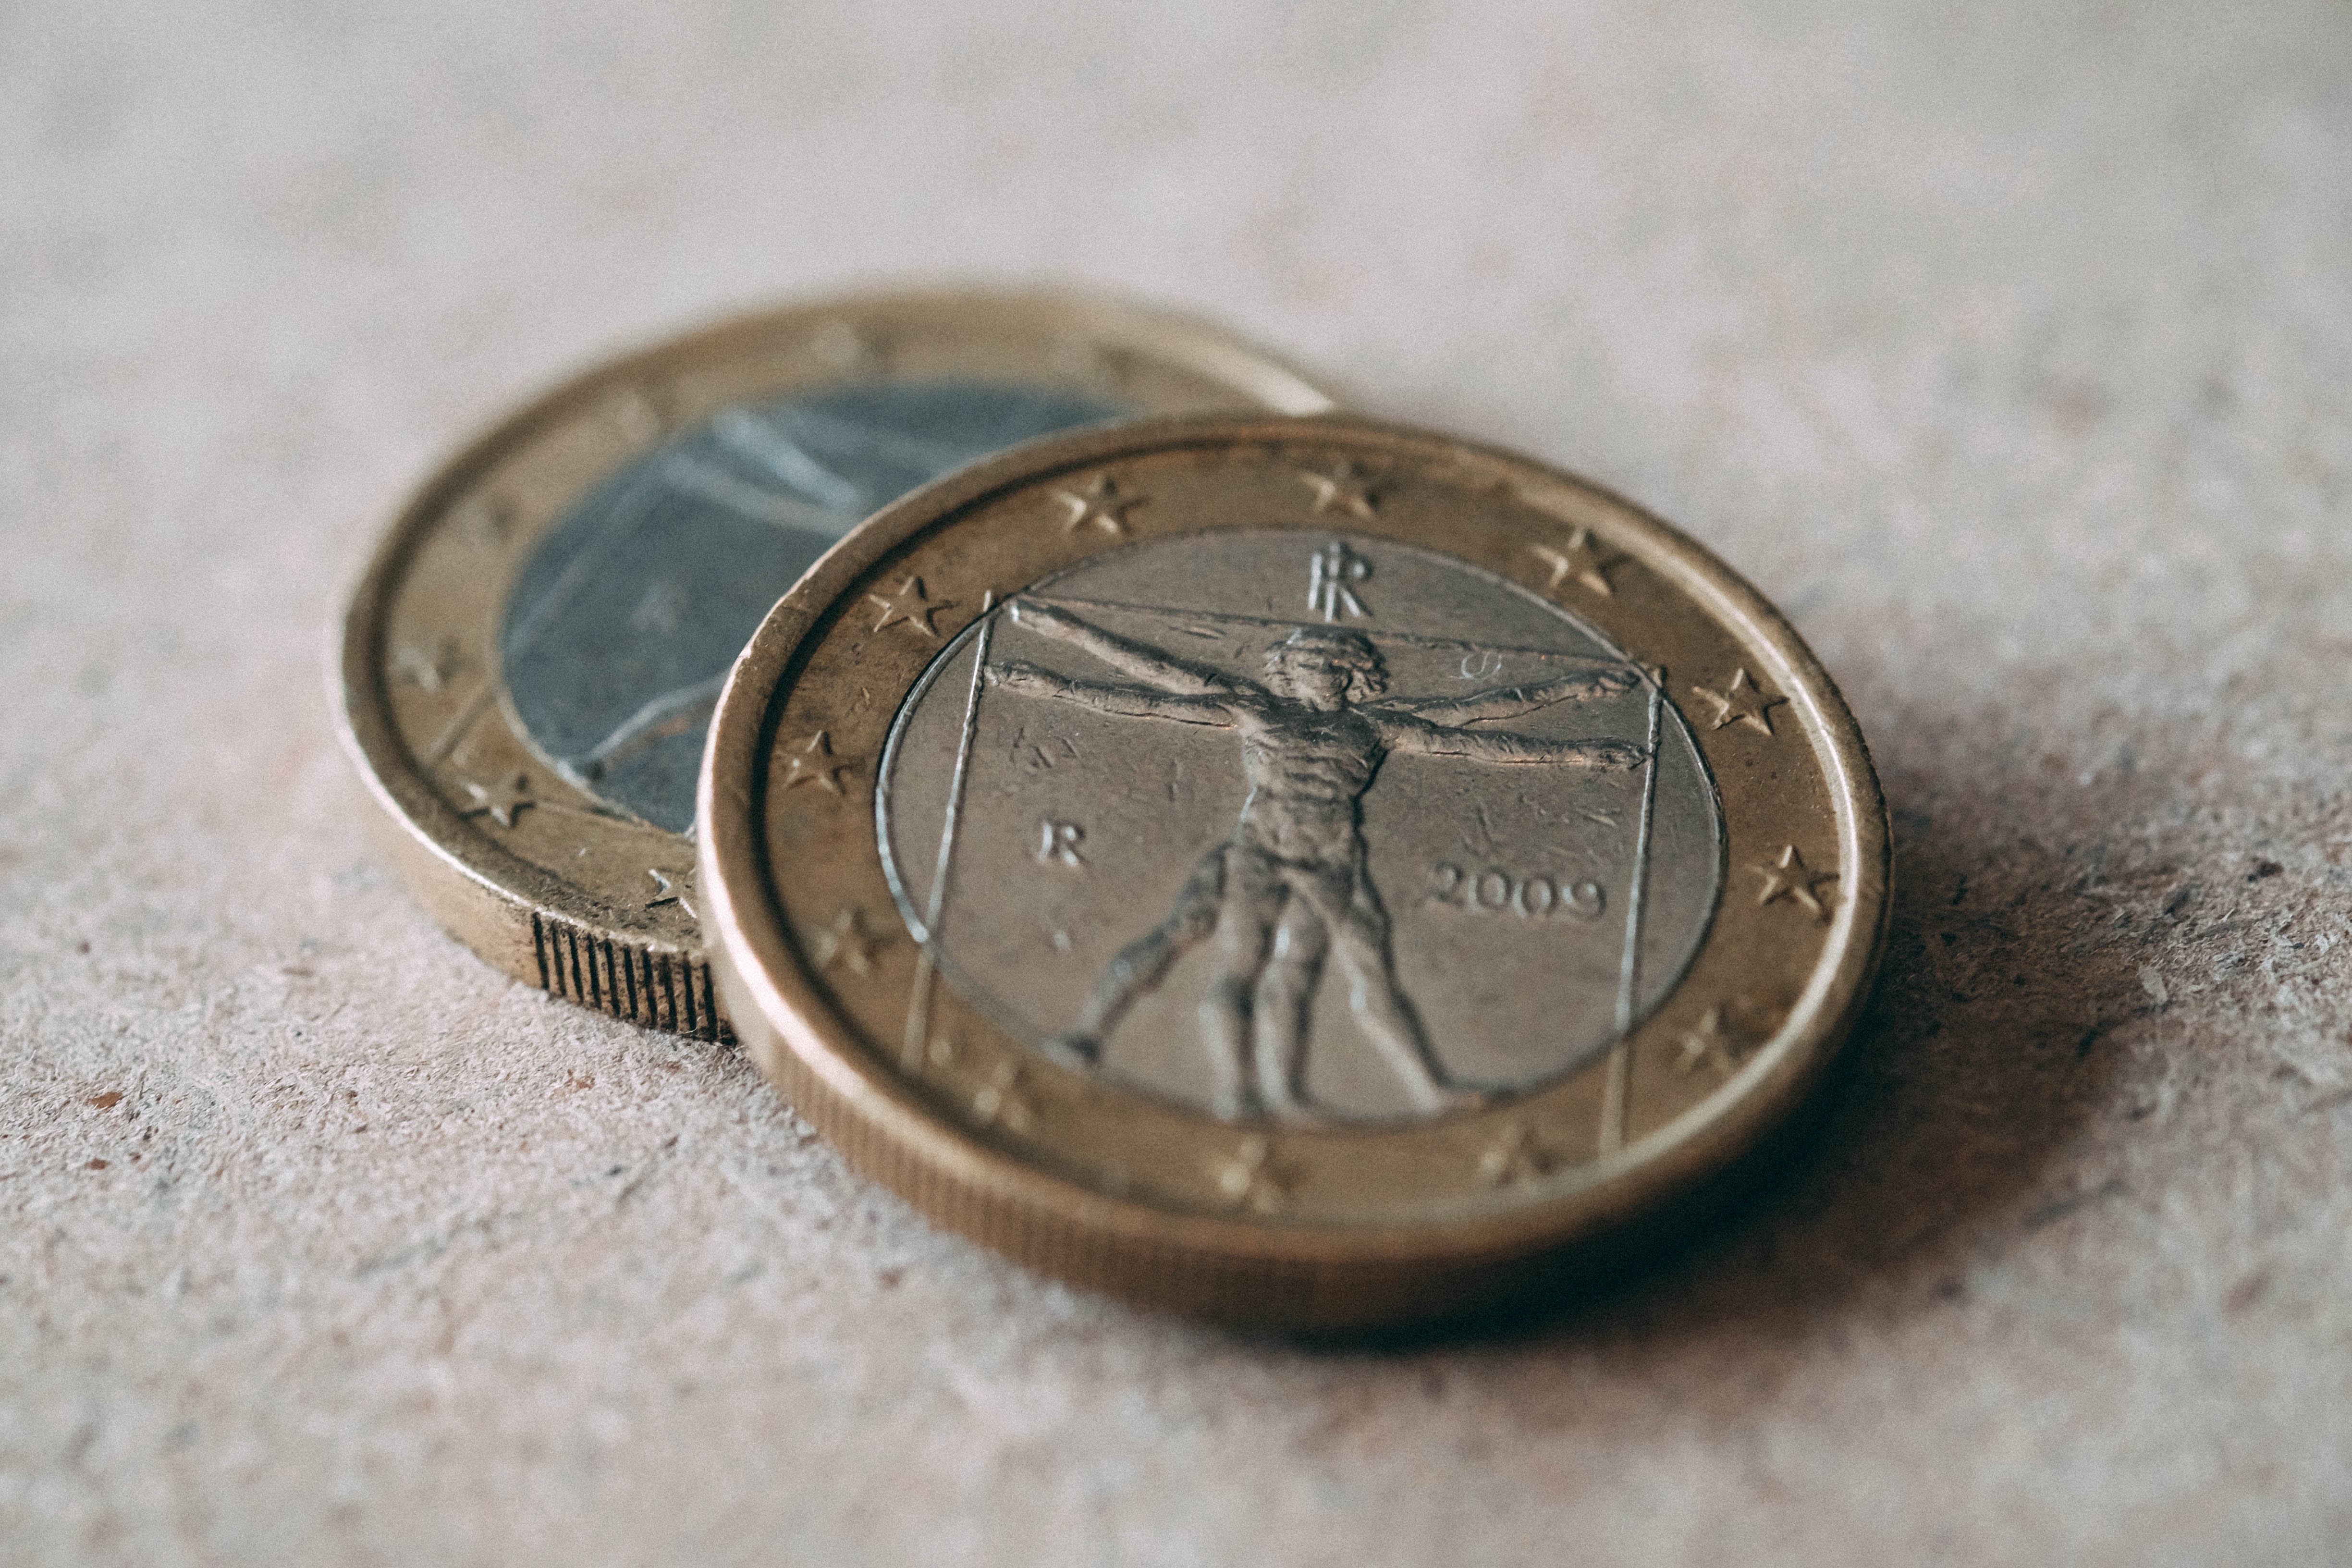
word, group, growth, white, sign, metal, money, market, business, stack, jewellery, cash, bank, silver, stock, currency, coin, dollar, change, banking, rich, credit, commerce, economy, save, income, payment, financial, savings, success, coins, finance, wealth, investment, salary, rate, fund, earnings, locket, fashion accessory